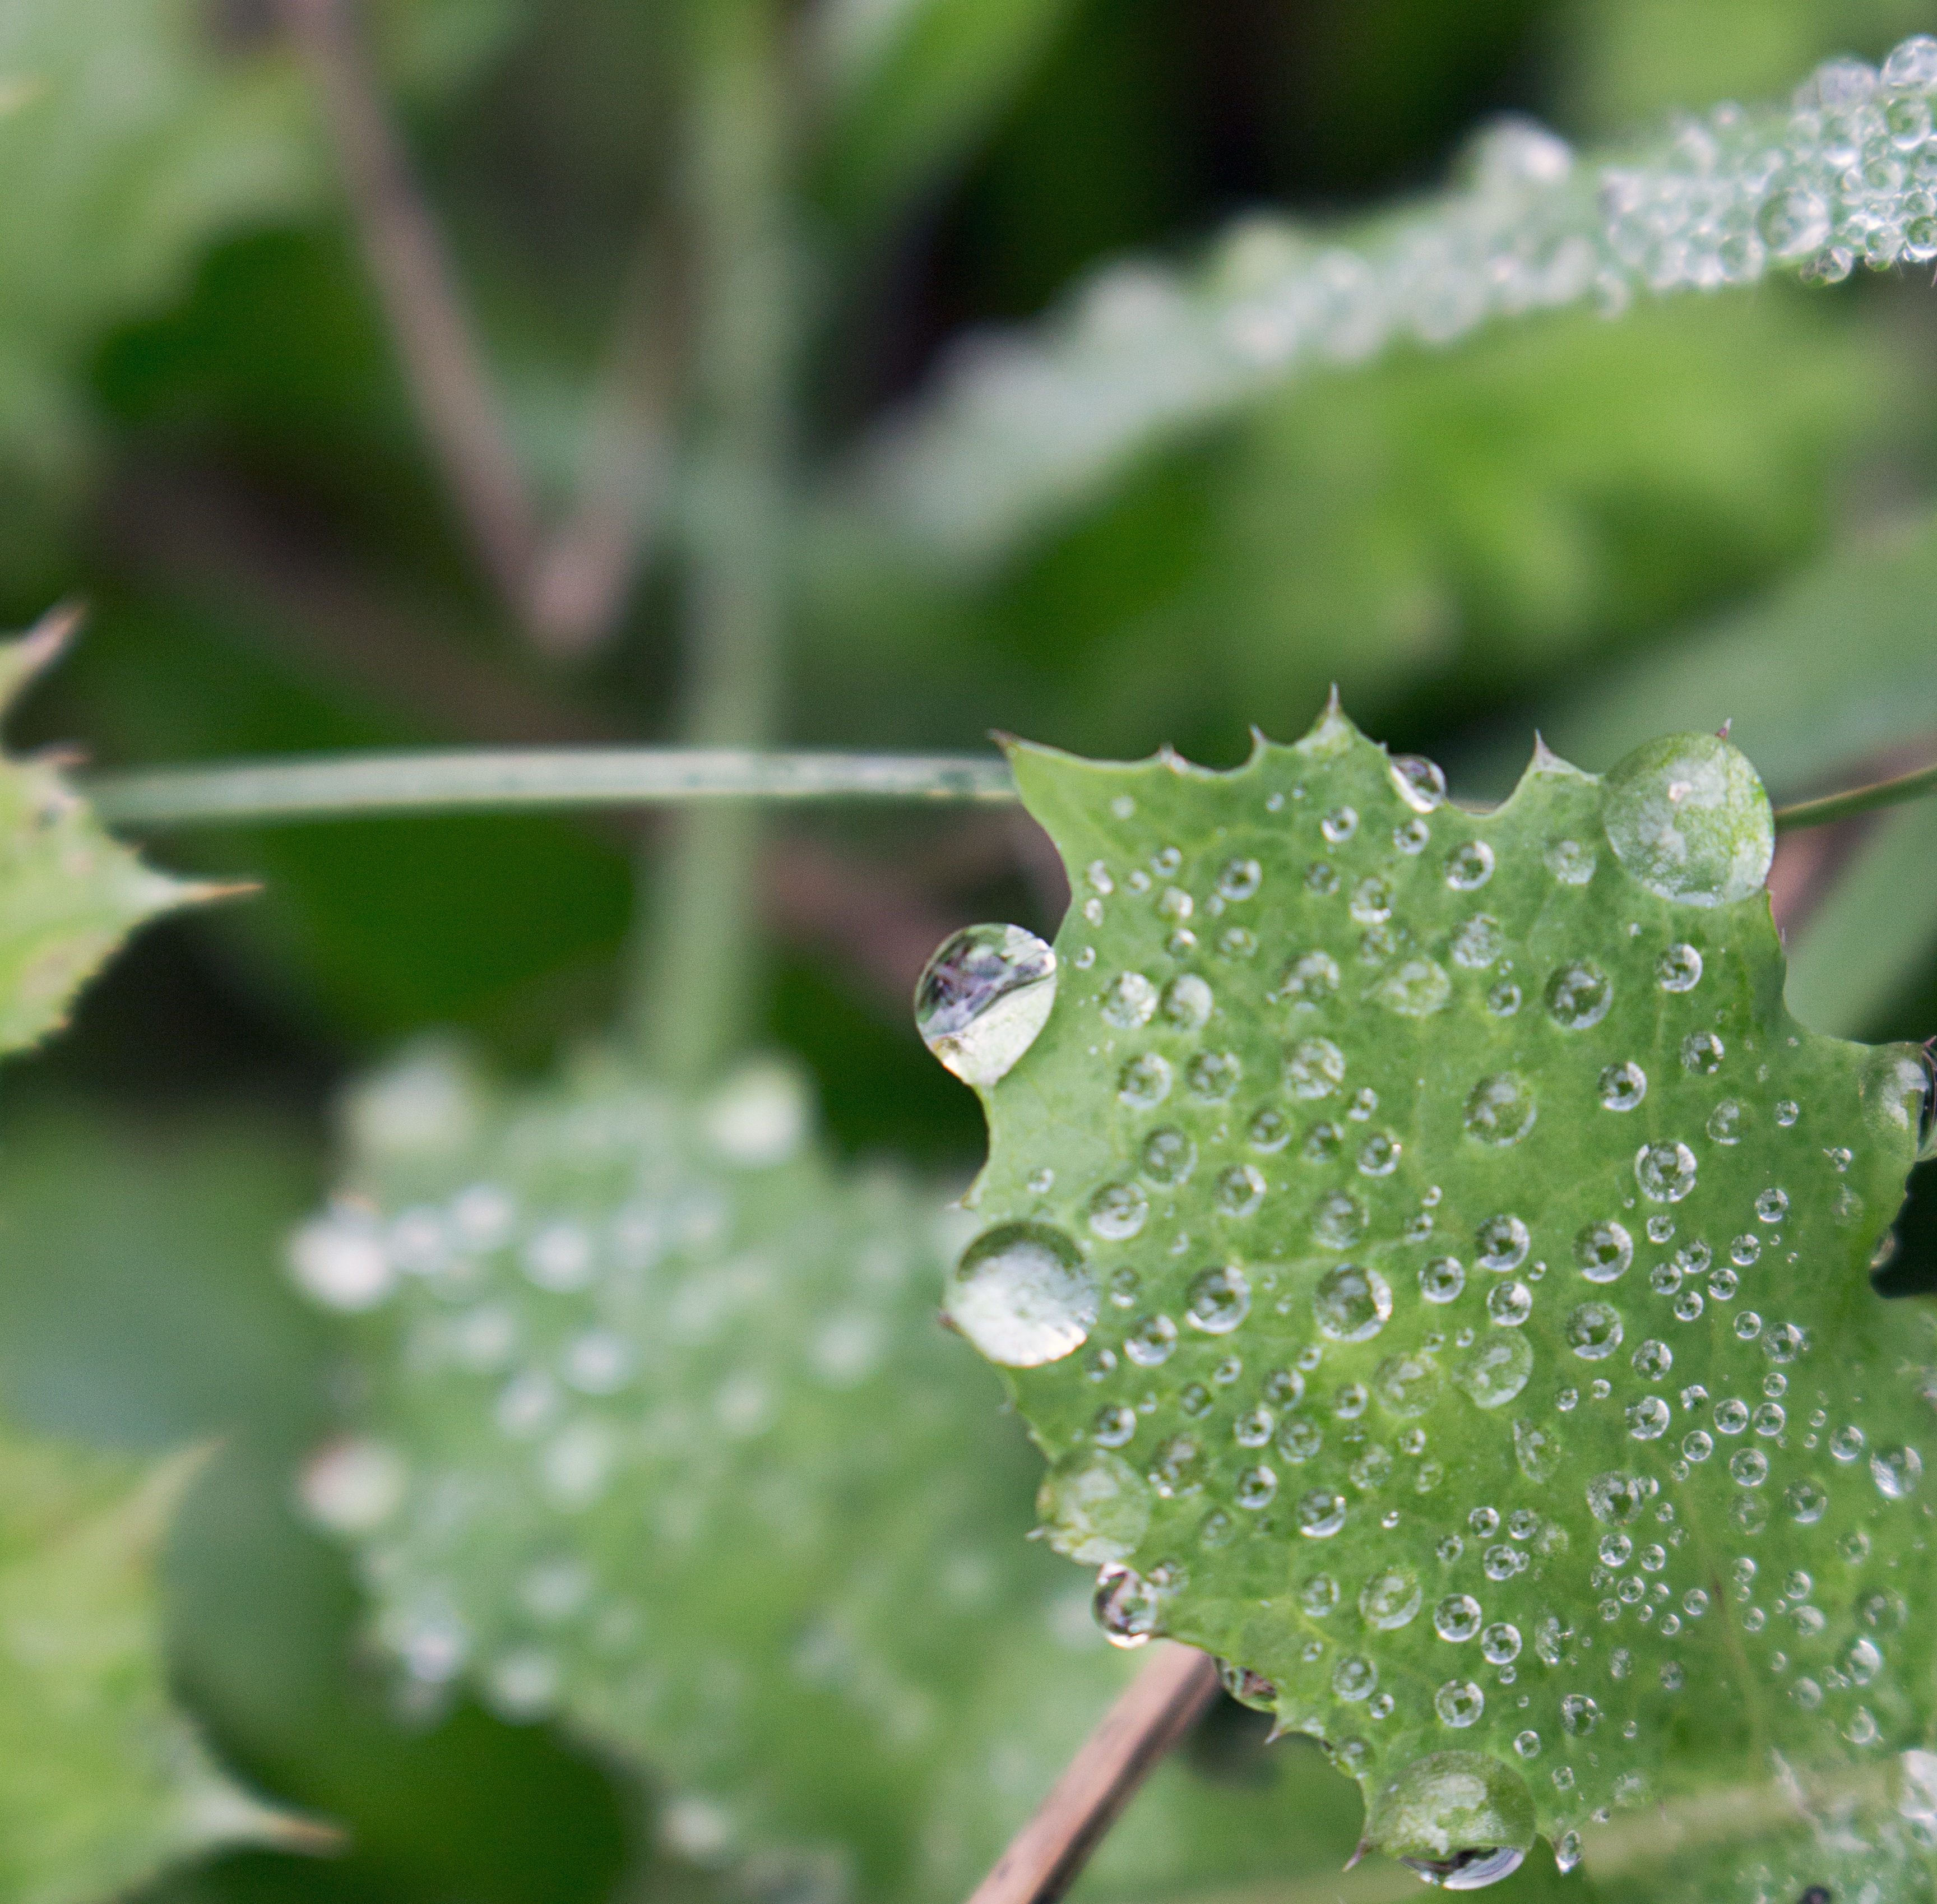
water, nature, dew, plant, leaf, flower, frost, green, botany, flora, wildflower, close up, moisture, macro photography, flowering plant, annual plant, plant stem, land plant